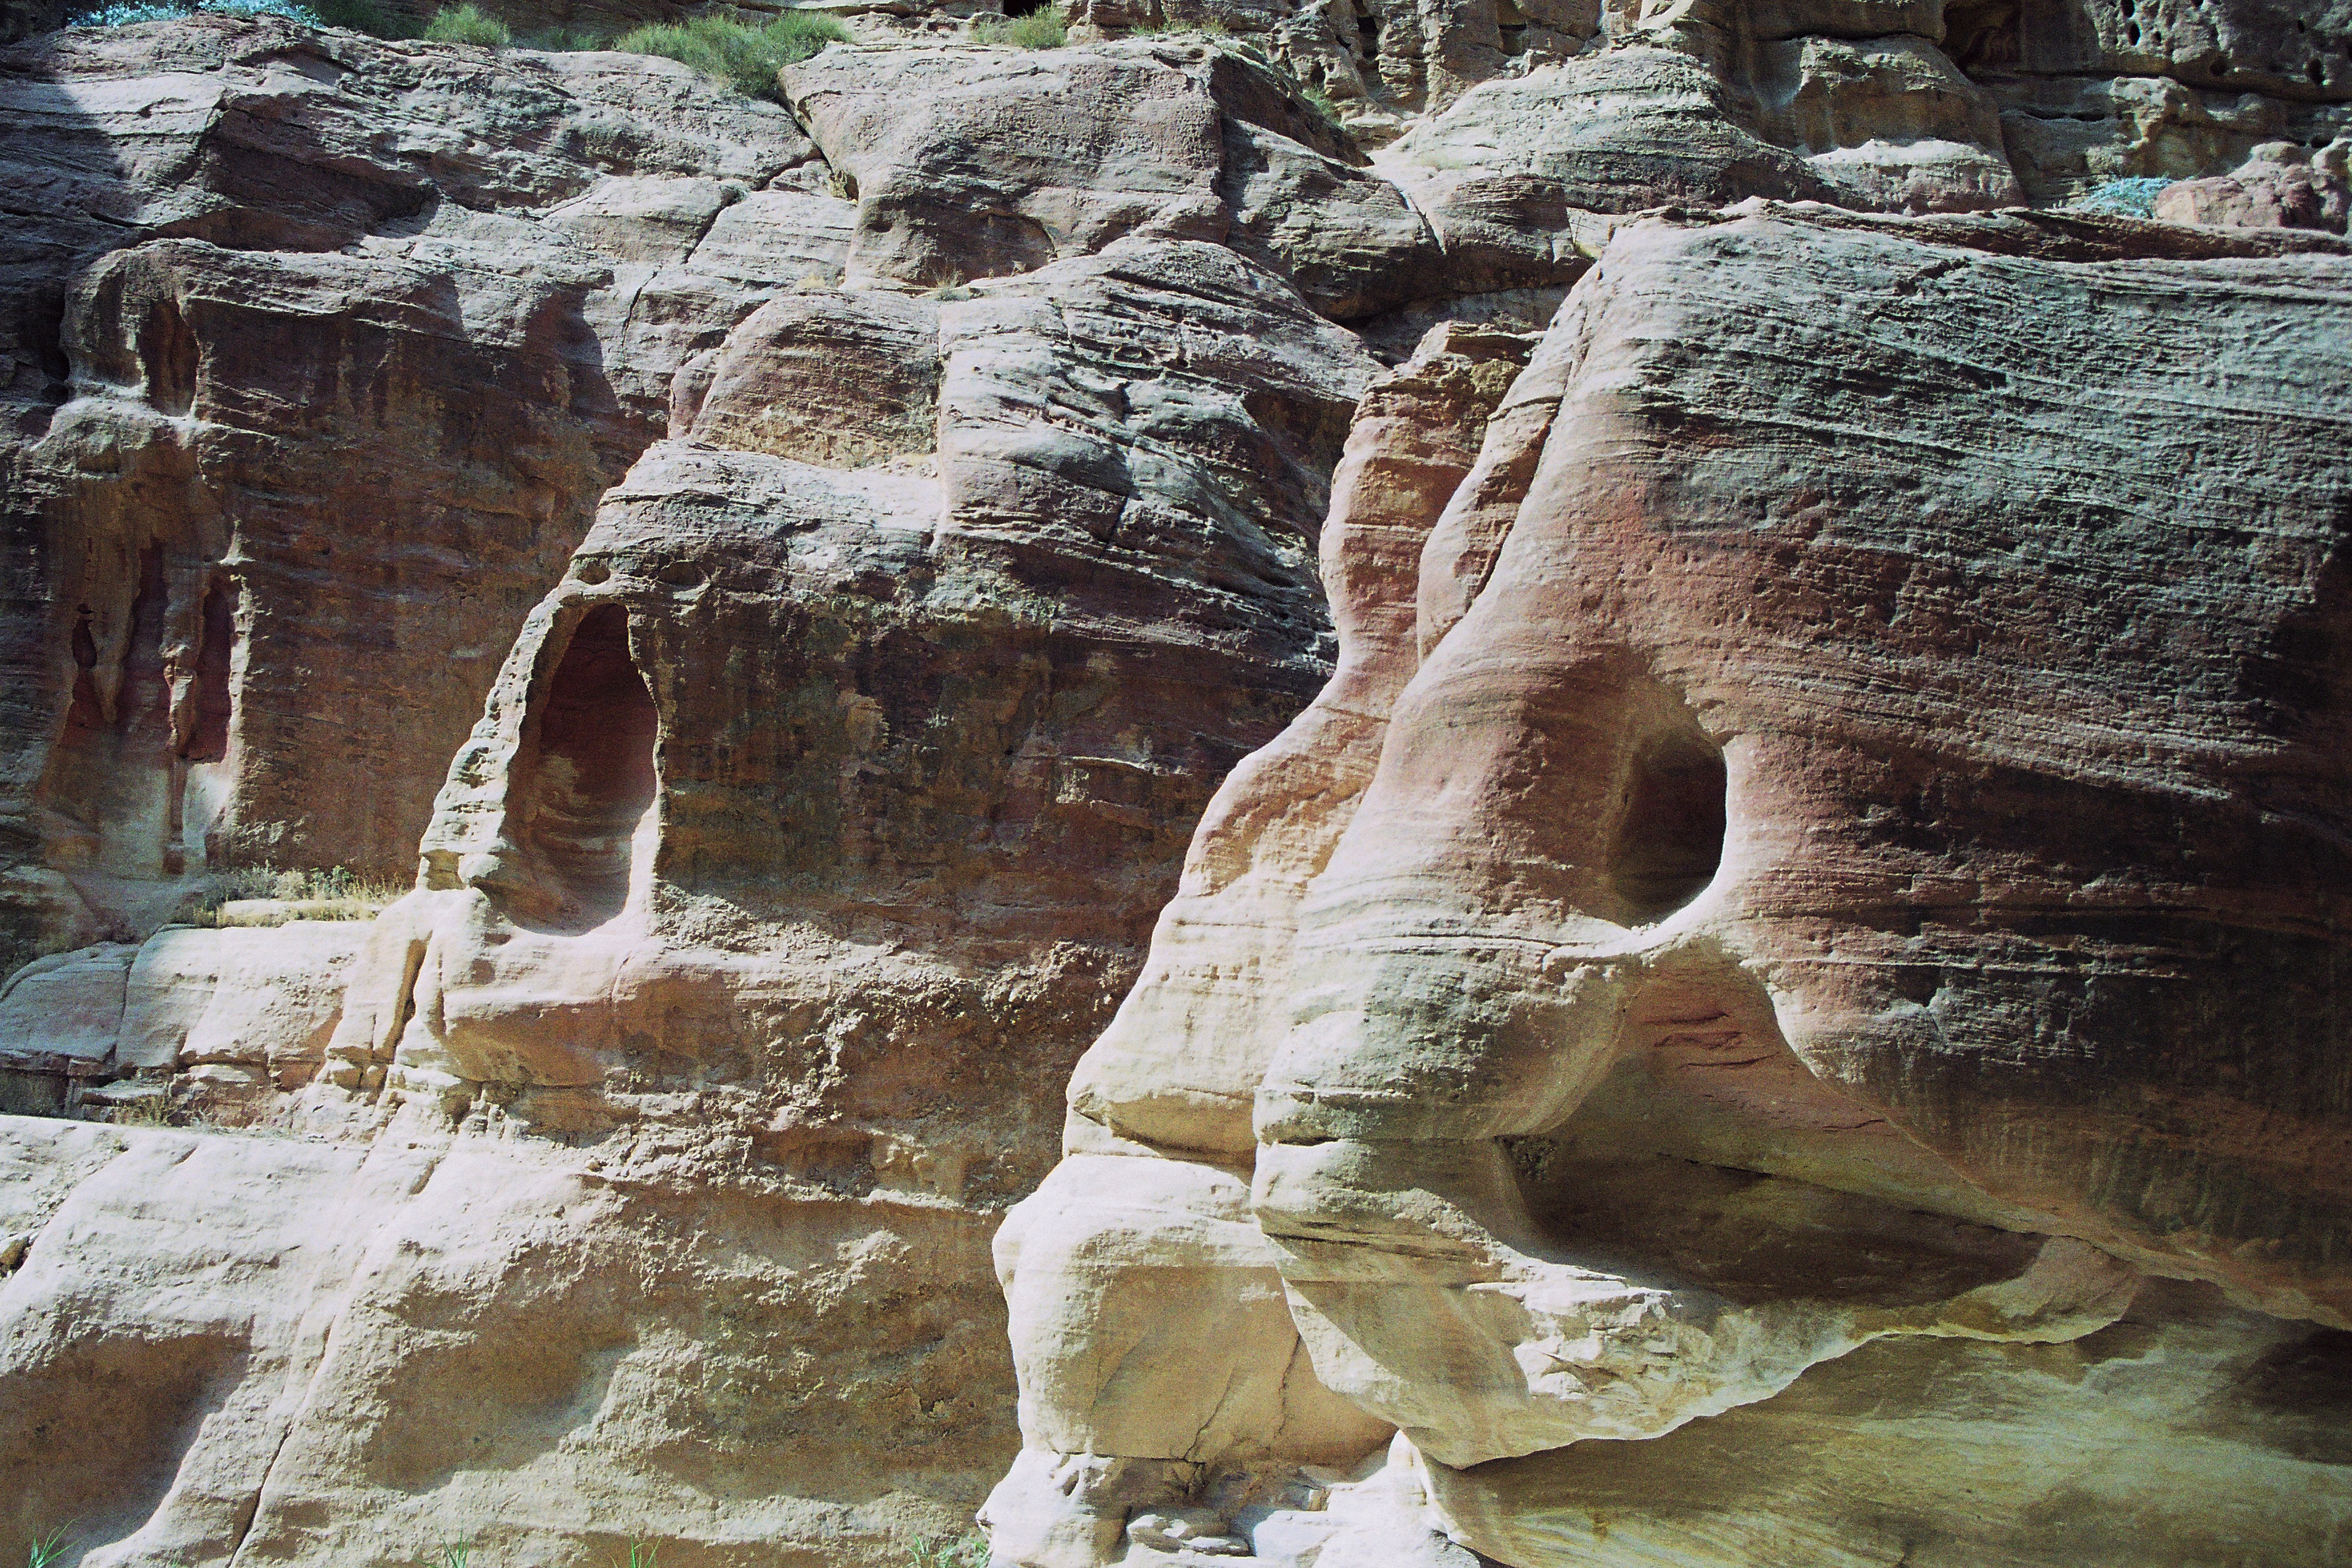
rock, desert, adventure, valley, travel, formation, cave, holiday, gorge, canyon, fish, jordan, world heritage, geology, badlands, unesco, wadi, petra, landform, sand stone, middle east, ancient history, indiana jones, geographical feature, nabataeans, the colorful, the red, siq